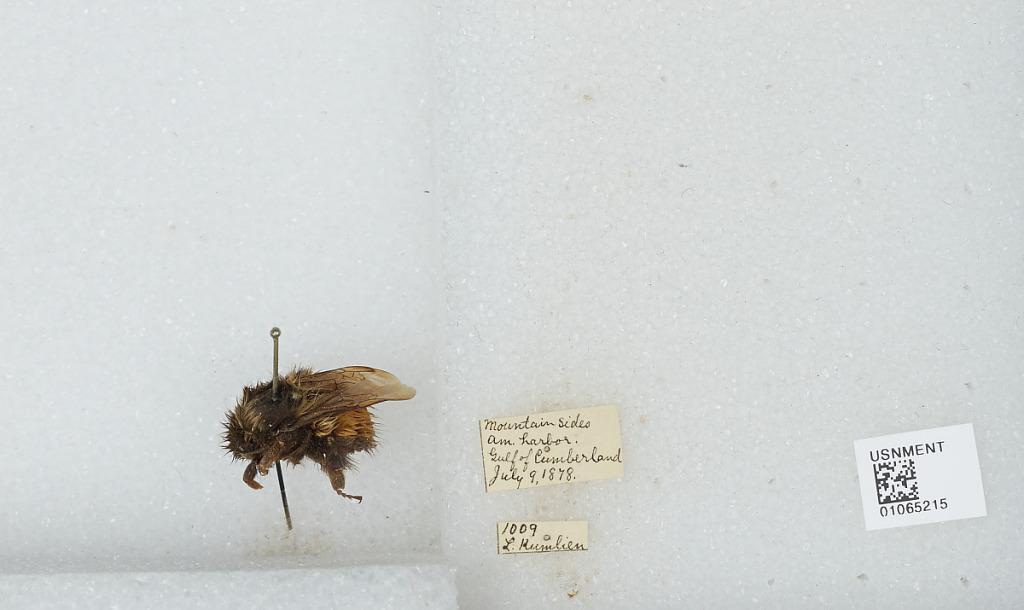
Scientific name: Bombus sp.
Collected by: L. Kumlien
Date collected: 1879-7-9
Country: Canada
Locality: Mountain sides am harbor Gulf of Cumberland, Outaouais Region, Qikiqtaaluk Region
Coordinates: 65.3196, -65.7762